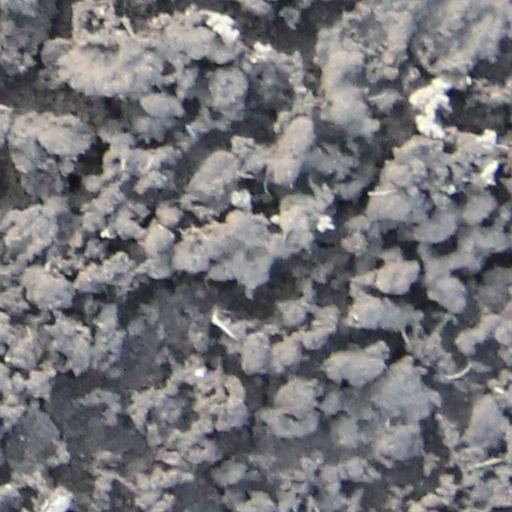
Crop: wheat